Château de Magrin

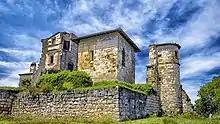
Château de Magrin in June 2016

The Château de Magrin is French château established in the commune of Magrin in the Tarn region, Occitanie. It houses a museum dedicated to pastel. It was partly classified as a historical monument in 14 December 1979.